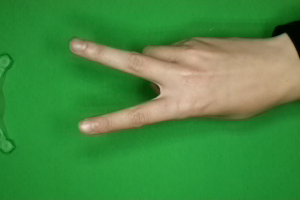
Label: scissors